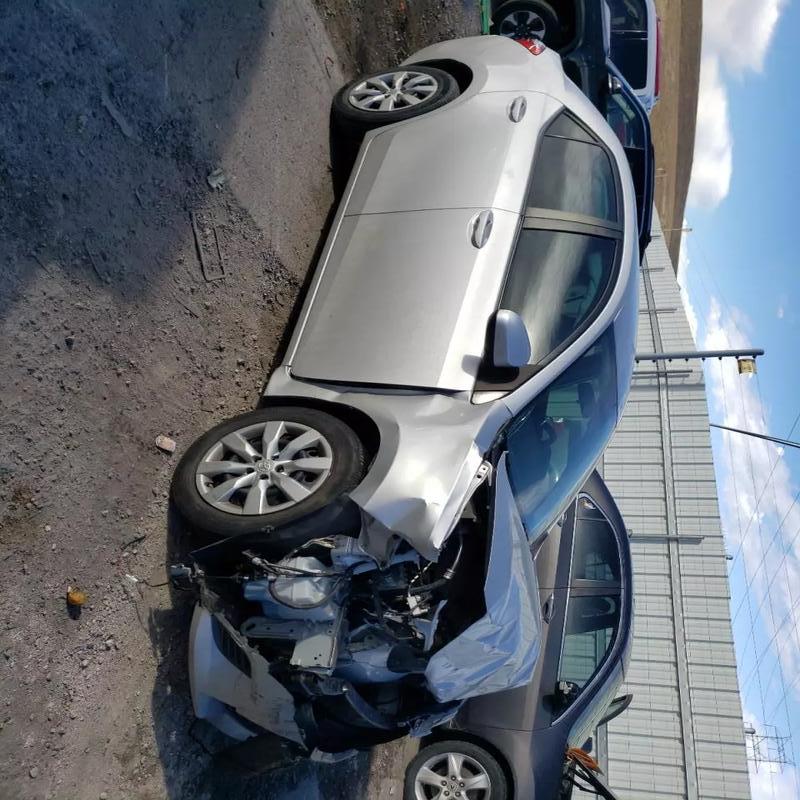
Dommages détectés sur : pare-choc avant, feu avant droit, feu avant gauche, capot, aile avant droite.
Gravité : majeur